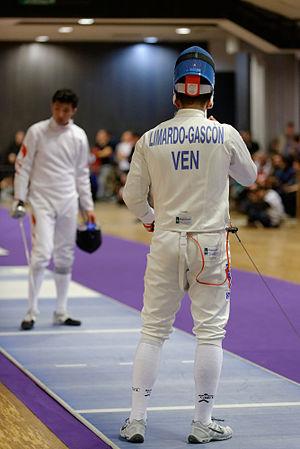
Le Chinois Jiao Yunlong (de face) affronte le vénézuélien Rubén Limardo Gascón (de dos) en 16e de finale du Challenge Réseau ferré de France–Trophée Monal 2013, une épreuve de la Coupe du monde FIE épée hommes. Carrousel du Louvre à Paris.
Jiao Yunlong est un escrimeur chinois, son arme de prédilection étant l'épée.